Describe the emotion expressed in this image:  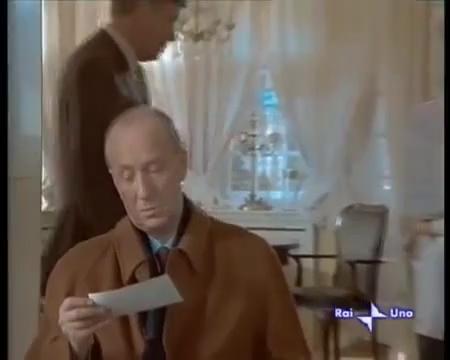
This person displays Fear, valence and arousal with low intensity.